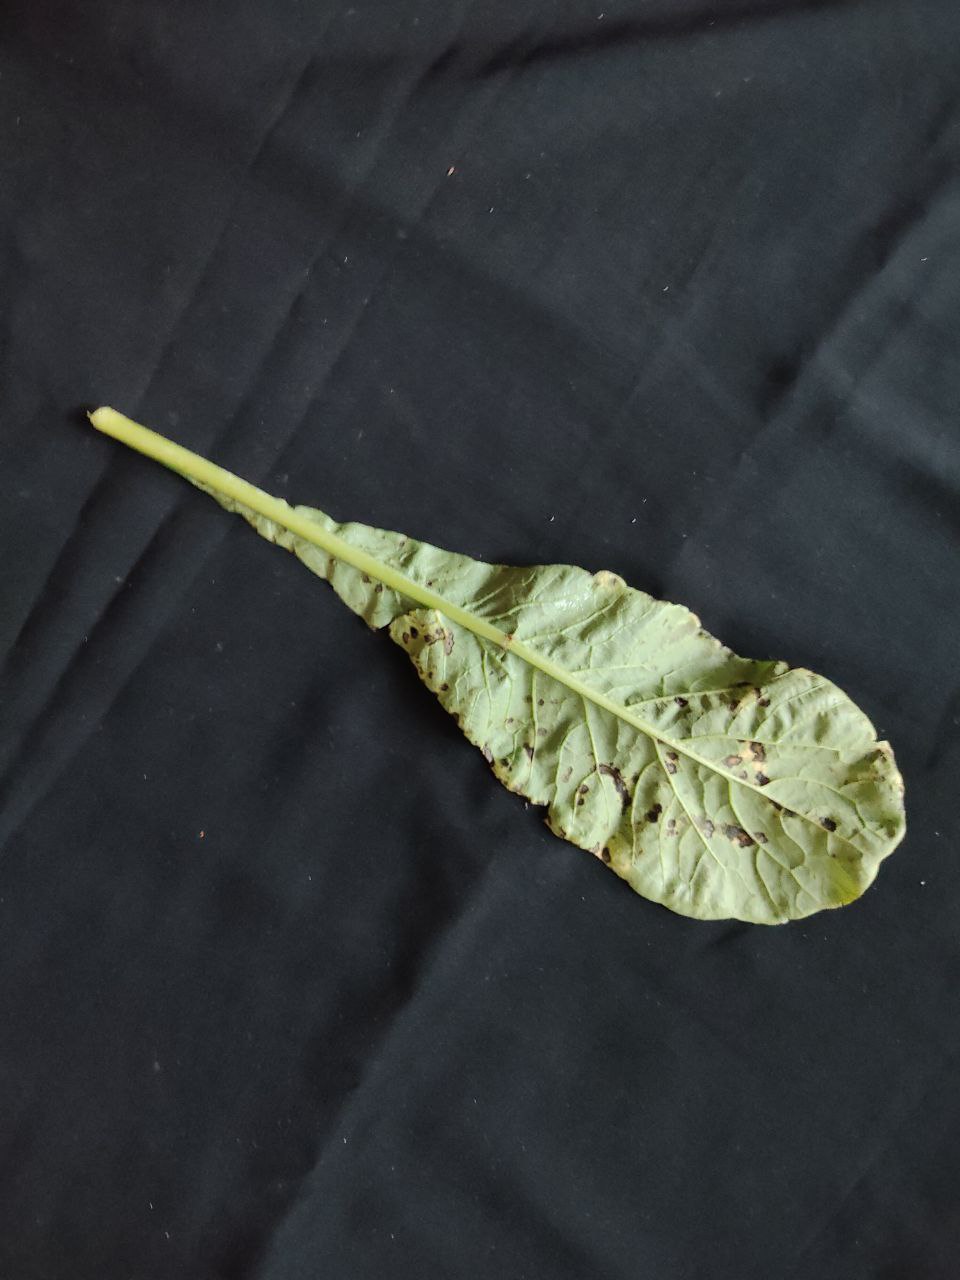
Label: Black leaf spot